Coma Berenices

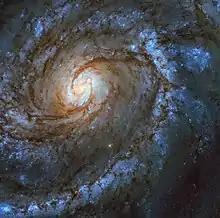
Messier 100 taken with Hubble's Wide Field Camera 3

Coma Berenices contains the northern portion of the Virgo Cluster (also known as the Coma–Virgo Cluster), about 60 million light-years away. The portion includes six Messier galaxies. M85 (NGC 4382), considered elliptical or lenticular, is one of the cluster's brighter members at magnitude nine. M85 is interacting with the spiral galaxy NGC 4394 and the elliptical galaxy MCG-3-32-38. However, it is relatively isolated from the rest of the cluster. M88 (NGC 4501) is a multi-arm spiral galaxy seen at about 30° from edge-on. It has a highly-regular shape with well-developed, symmetrical arms. Among the first galaxies recognized as spiral, it has a supermassive black hole in its center. M91 (NGC 4548), a barred spiral galaxy with a bright, diffuse nucleus, is the faintest object in Messier's catalog at magnitude 10.2. M98 (NGC 4192), a bright, elongated spiral galaxy seen nearly edge-on, appears elliptical because of its unusual angle. The magnitude-10 galaxy has no redshift. M99 (NGC 4254) is a spiral galaxy seen face-on. Like M98 it is of magnitude-10 and has an unusually long arm on its west side. Four supernovae have been observed in the galaxy. M100 (NGC 4321), a magnitude-nine spiral galaxy seen face-on, is one of the cluster's brightest. Photographs reveal a brilliant core, two prominent spiral arms, an array of secondary arms and several dust lanes.